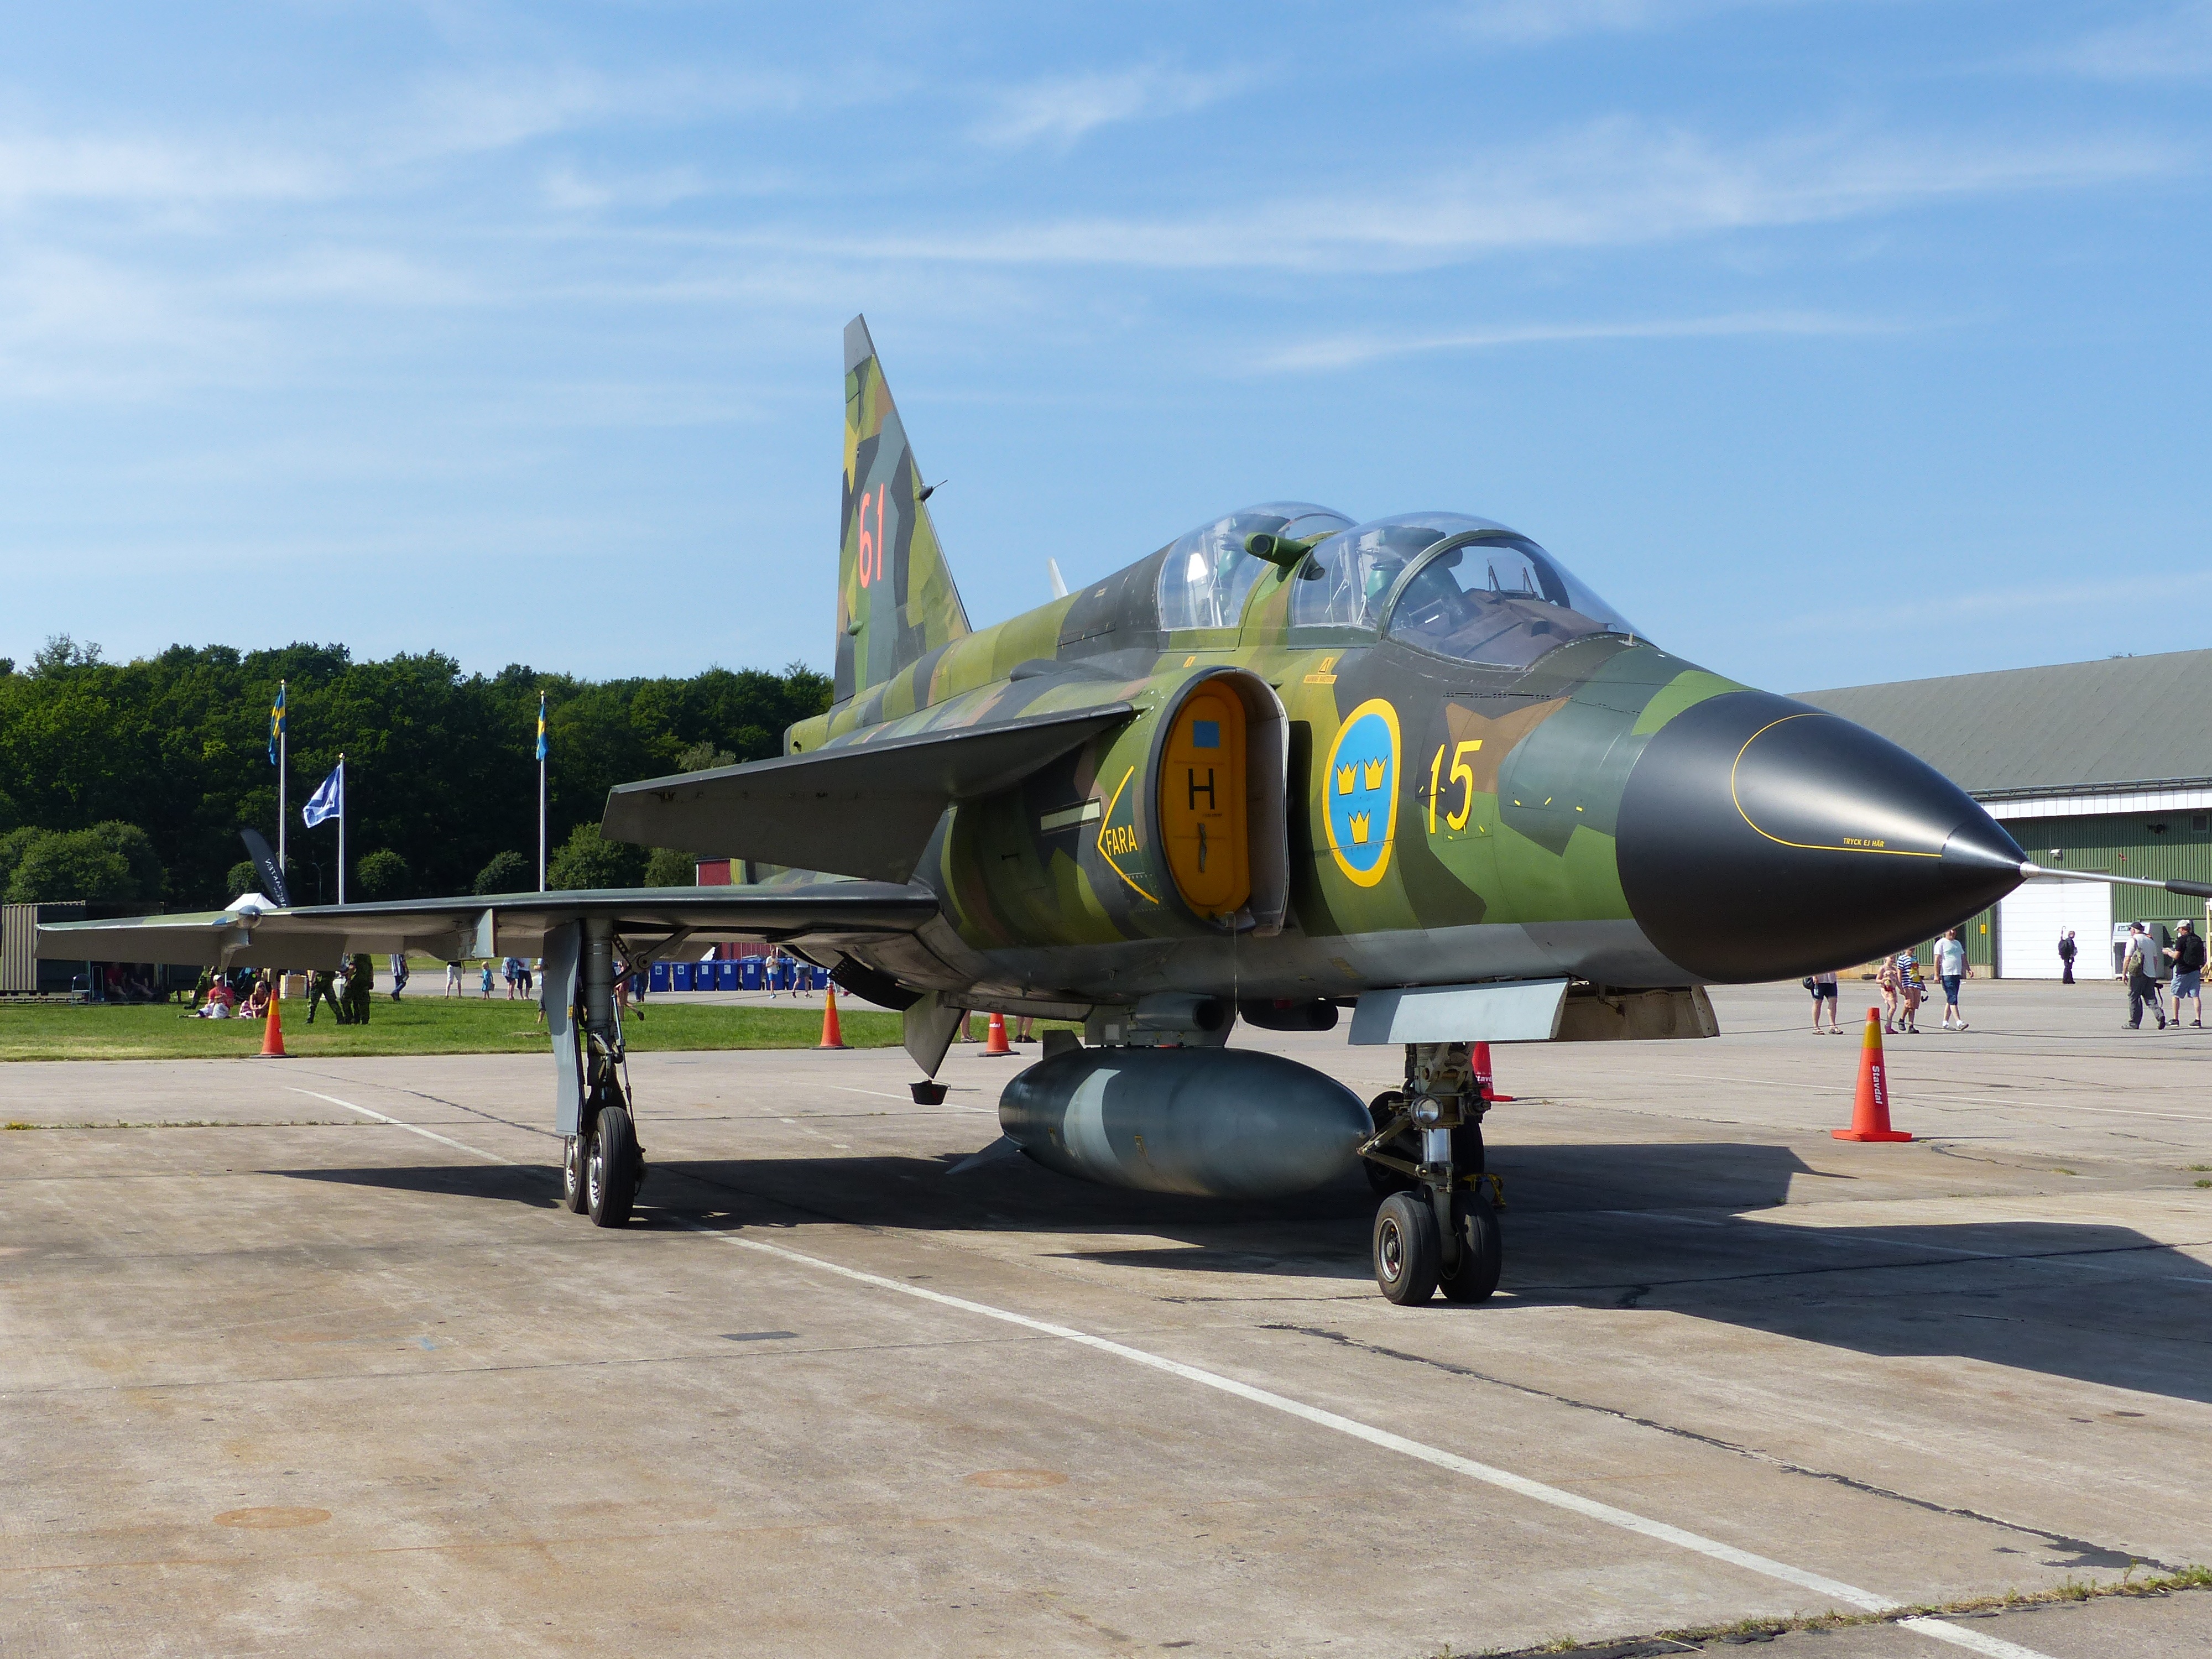
tree, sky, summer, airplane, aircraft, vehicle, aviation, display, airfield, air show, air force, jet aircraft, fighter aircraft, military aircraft, atmosphere of earth